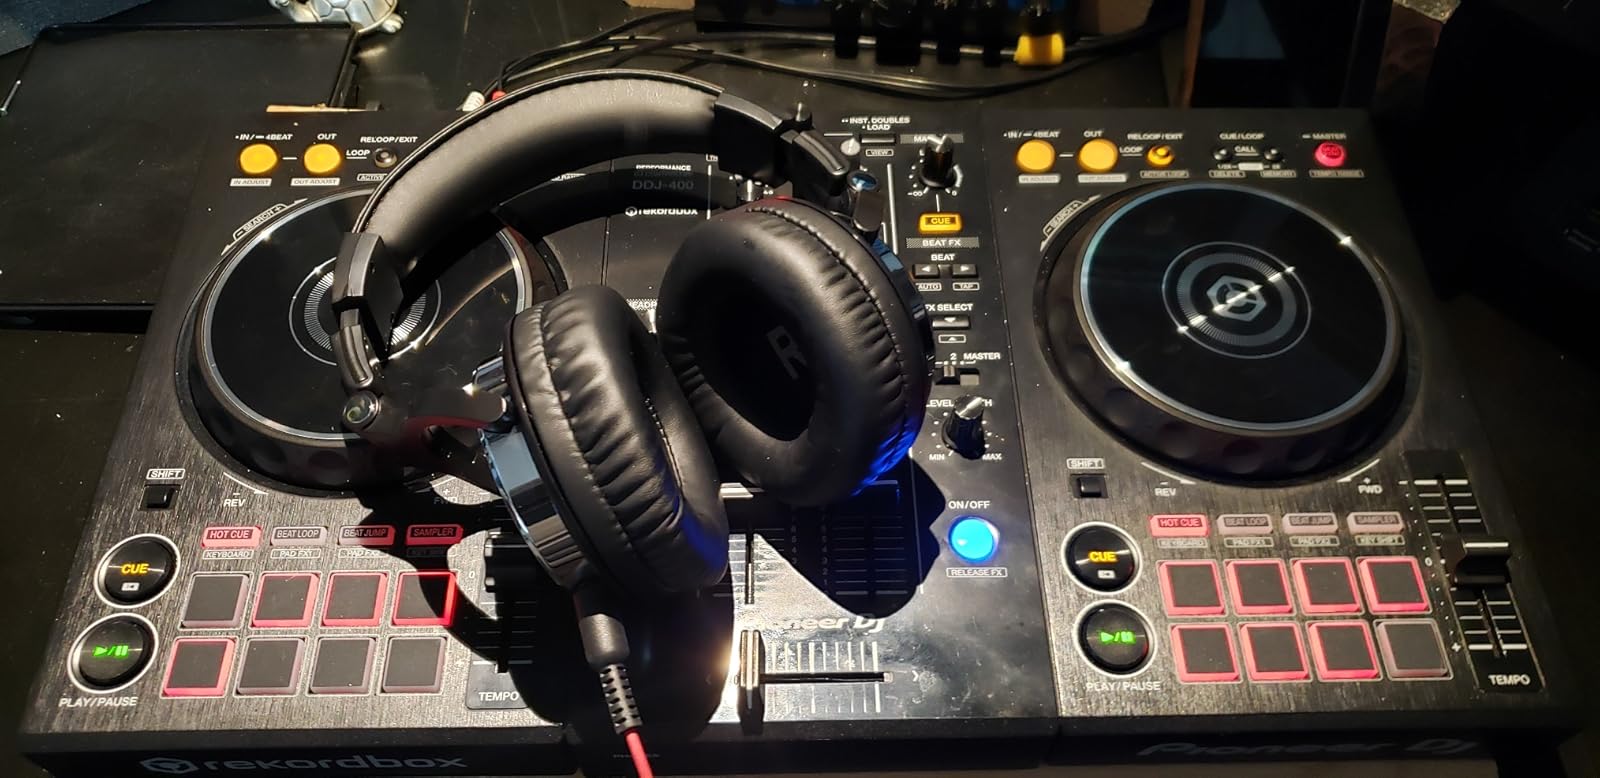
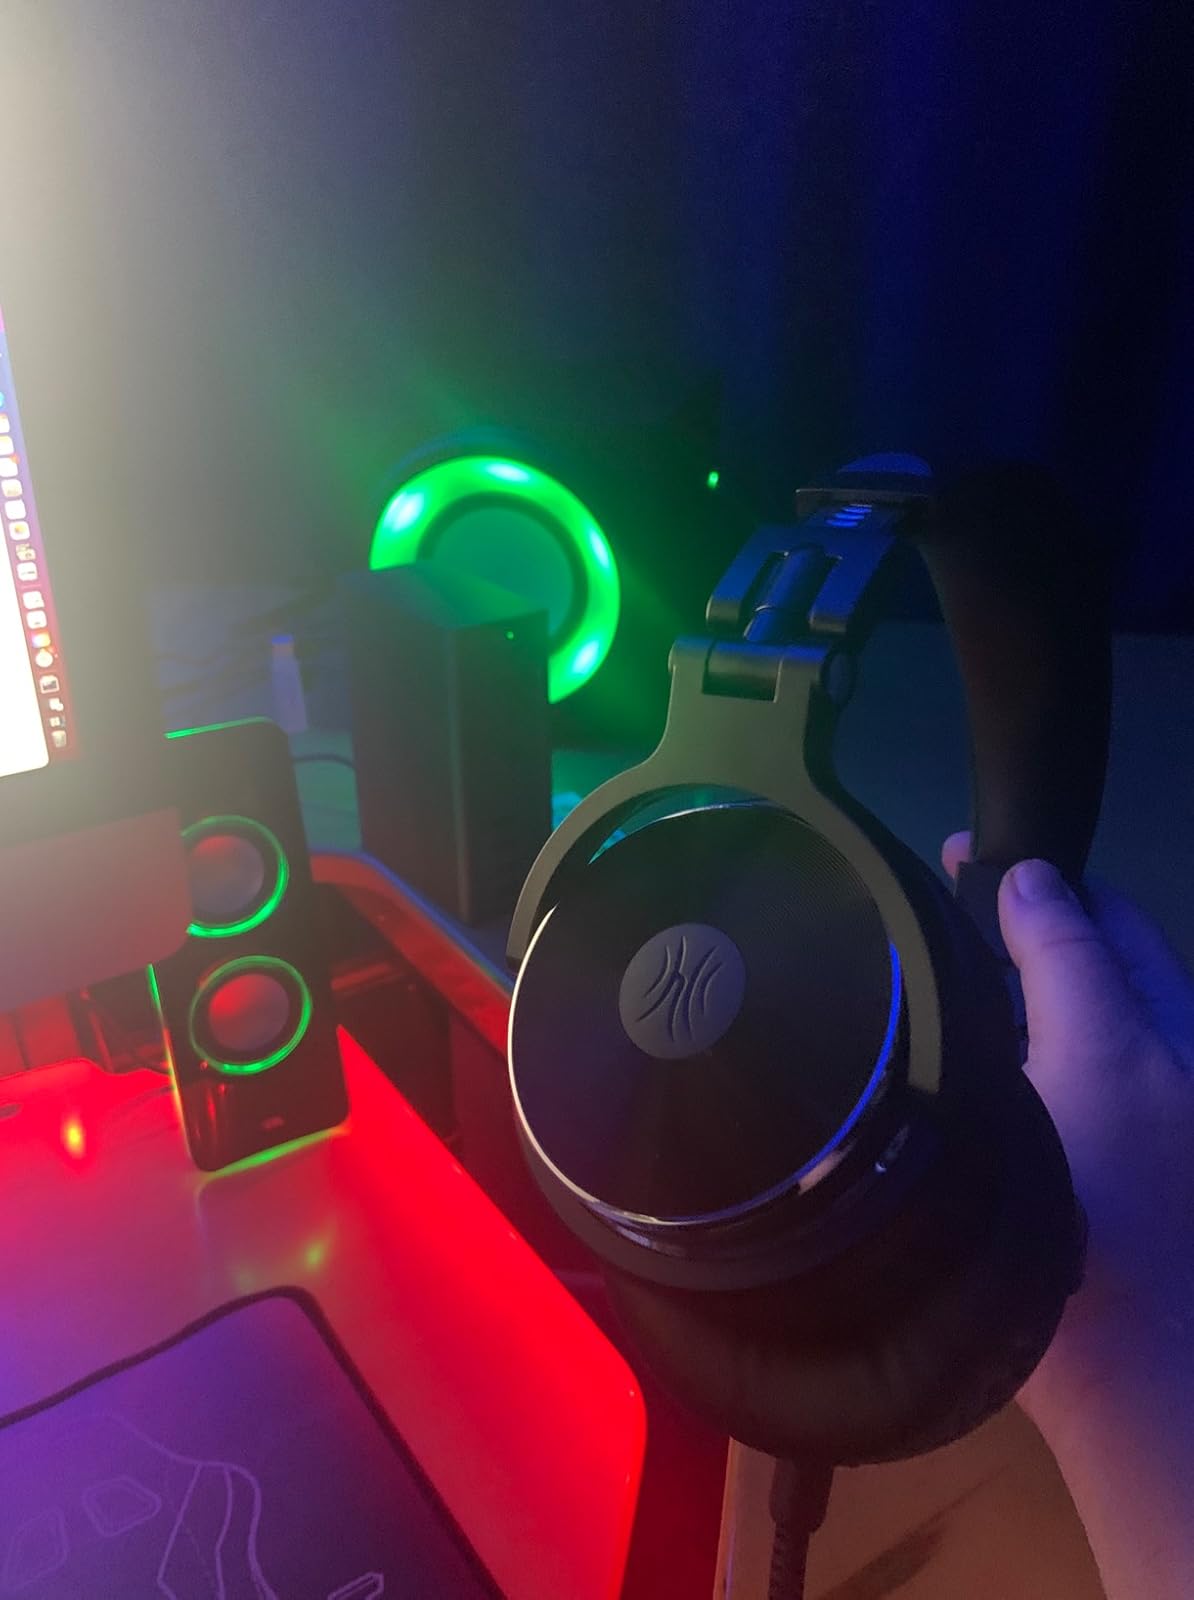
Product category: headphones
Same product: yes